Tim Commandeur

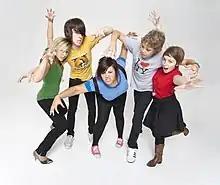
Commandeur with Operator Please in 2007.

Commandeur has drummed as part of the stage band for PNAU, Alice Ivy and Tkay Maidza and international acts that tour Australia such as Dua Lipa and King Princess.